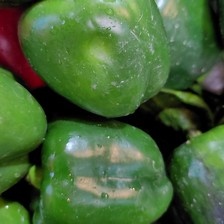
Label: capsicum